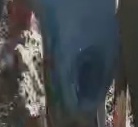
Face region: mouth_nostrils (mouth_chin_nostrils_and_profile)
Pain indicator: moderately_present